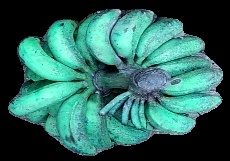
Variety: rasbale
Grade: grade3